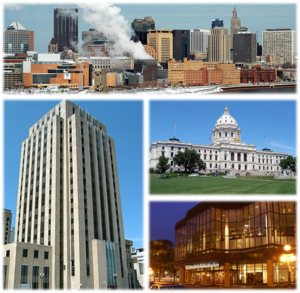
Le Minnesota /minesɔta/ est un État du Midwest des États-Unis, bordé à l’ouest par le Dakota du Nord et le Dakota du Sud, au nord par les provinces canadiennes du Manitoba et de l'Ontario, à l’est par le lac Supérieur et le Wisconsin et au sud par l’Iowa.